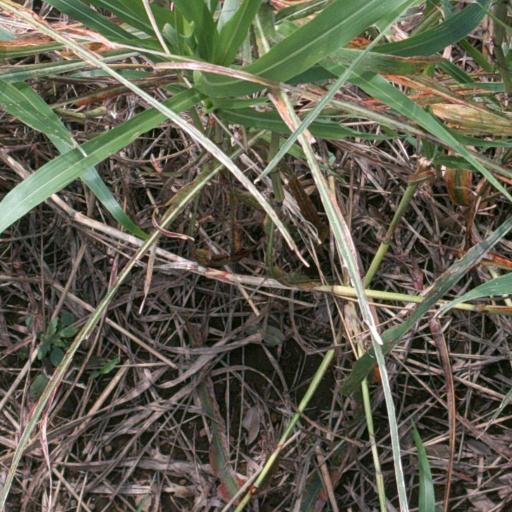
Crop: sorghum